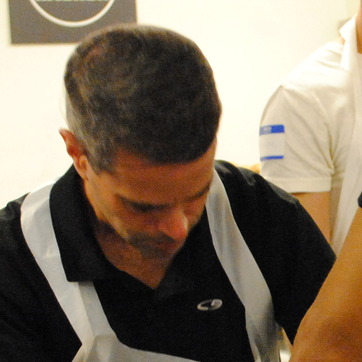
Material: skin